George G. Gatley

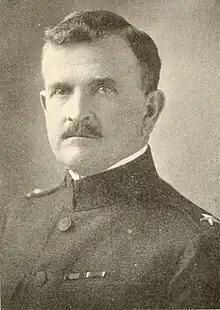
From 1920's "History of the Fifty-Fifth Field Artillery Brigade".

George Grant Gatley (September 10, 1868 – January 8, 1931) was a career officer in the United States Army. He attained the rank of brigadier general, and his World War I commands included the 30th and 42nd Infantry Divisions.